Marketing

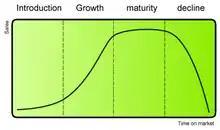
Product lifecycle, with the assumption of four major phases: introduction, growth, maturity, and decline. Curve of sales as a function of the time of the product on the market. After a plateau in sales at product maturity, a steep decline can follow.

Marketing is the act of acquiring, satisfying and retaining customers. It is one of the primary components of business management and commerce.